Dipankar Banerjee (metallurgist)

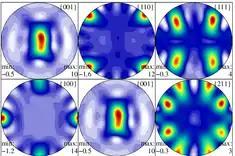
Pole figures displaying crystallographic texture of gamma-TiAl in a rolled sheet of alpha2-gamma alloy, as measured by high energy X-rays

Banerjee, whose research has been focusing on the structure and properties of titanium alloys, is known to have made significant contributions in the field of the physical metallurgy of titanium aluminides and his studies are reported to have assisted in developing alloy systems for high-temperature applications such as those in gas turbine engines. The group led by him employed advanced electron microscopy techniques to study the physical metallurgy of the alloys and was successful in discovering the Ti2AlNb phase which eventually helped other scientists in developing a new generation of alloys. During his days at DMRL, he contributed to initiating programs like the development of special naval steels for use in aircraft carriers and titanium alloys for aircraft engines. Later, at the research and development division of DRDO, he was instrumental in introducing programs in airborne electronic warfare, unmanned vehicle and airborne early warning systems. His studies have been documented in a number of articles; Google Scholar and ResearchGate, online repositories of scientific articles, have listed 141 and 109 of them respectively.